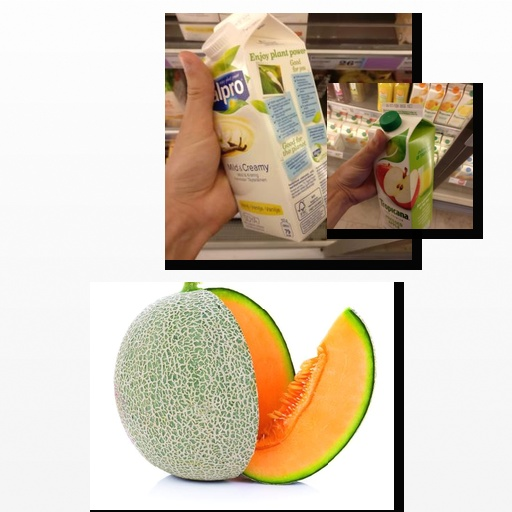
Food items: apple_juice, vanilla_soyghurt, cantaloupe